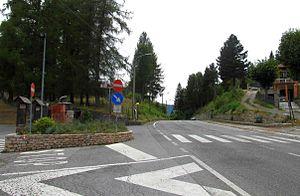
Le Tour d'Italie 1909 était la première édition de cette compétition. Il s'est tenu du 13 mai au 30 mai 1909, long de 2 448 km répartis en 8 étapes. Il a été remporté par l'Italien Luigi Ganna.